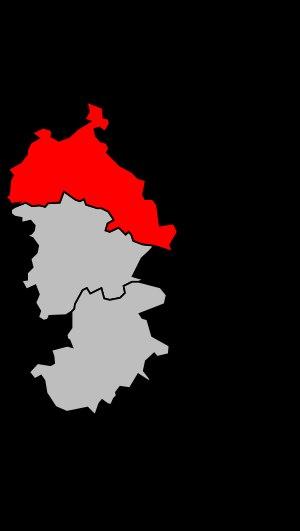
Le canton de Bouzonville est un canton français situé dans le département de la Moselle et la région Grand Est.